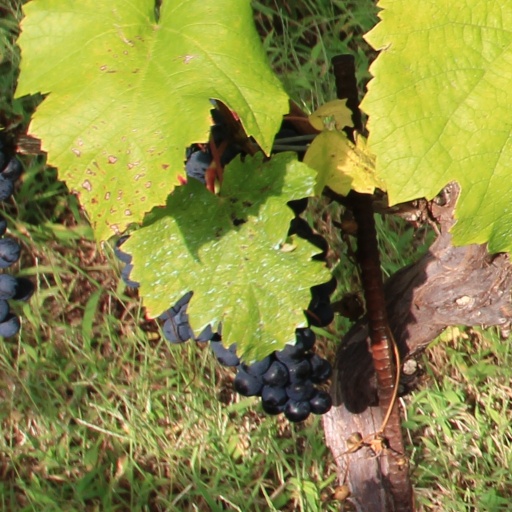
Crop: grape